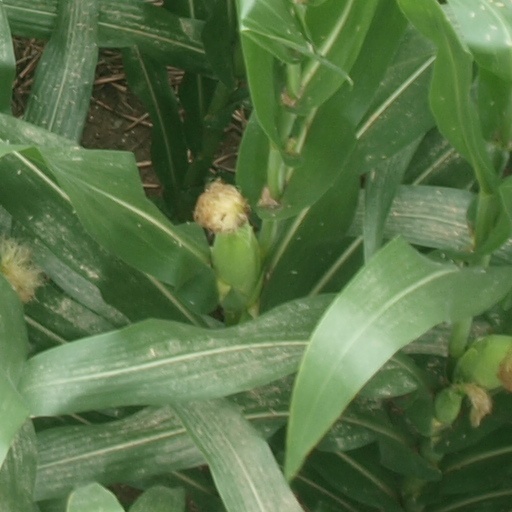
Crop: maize; corn